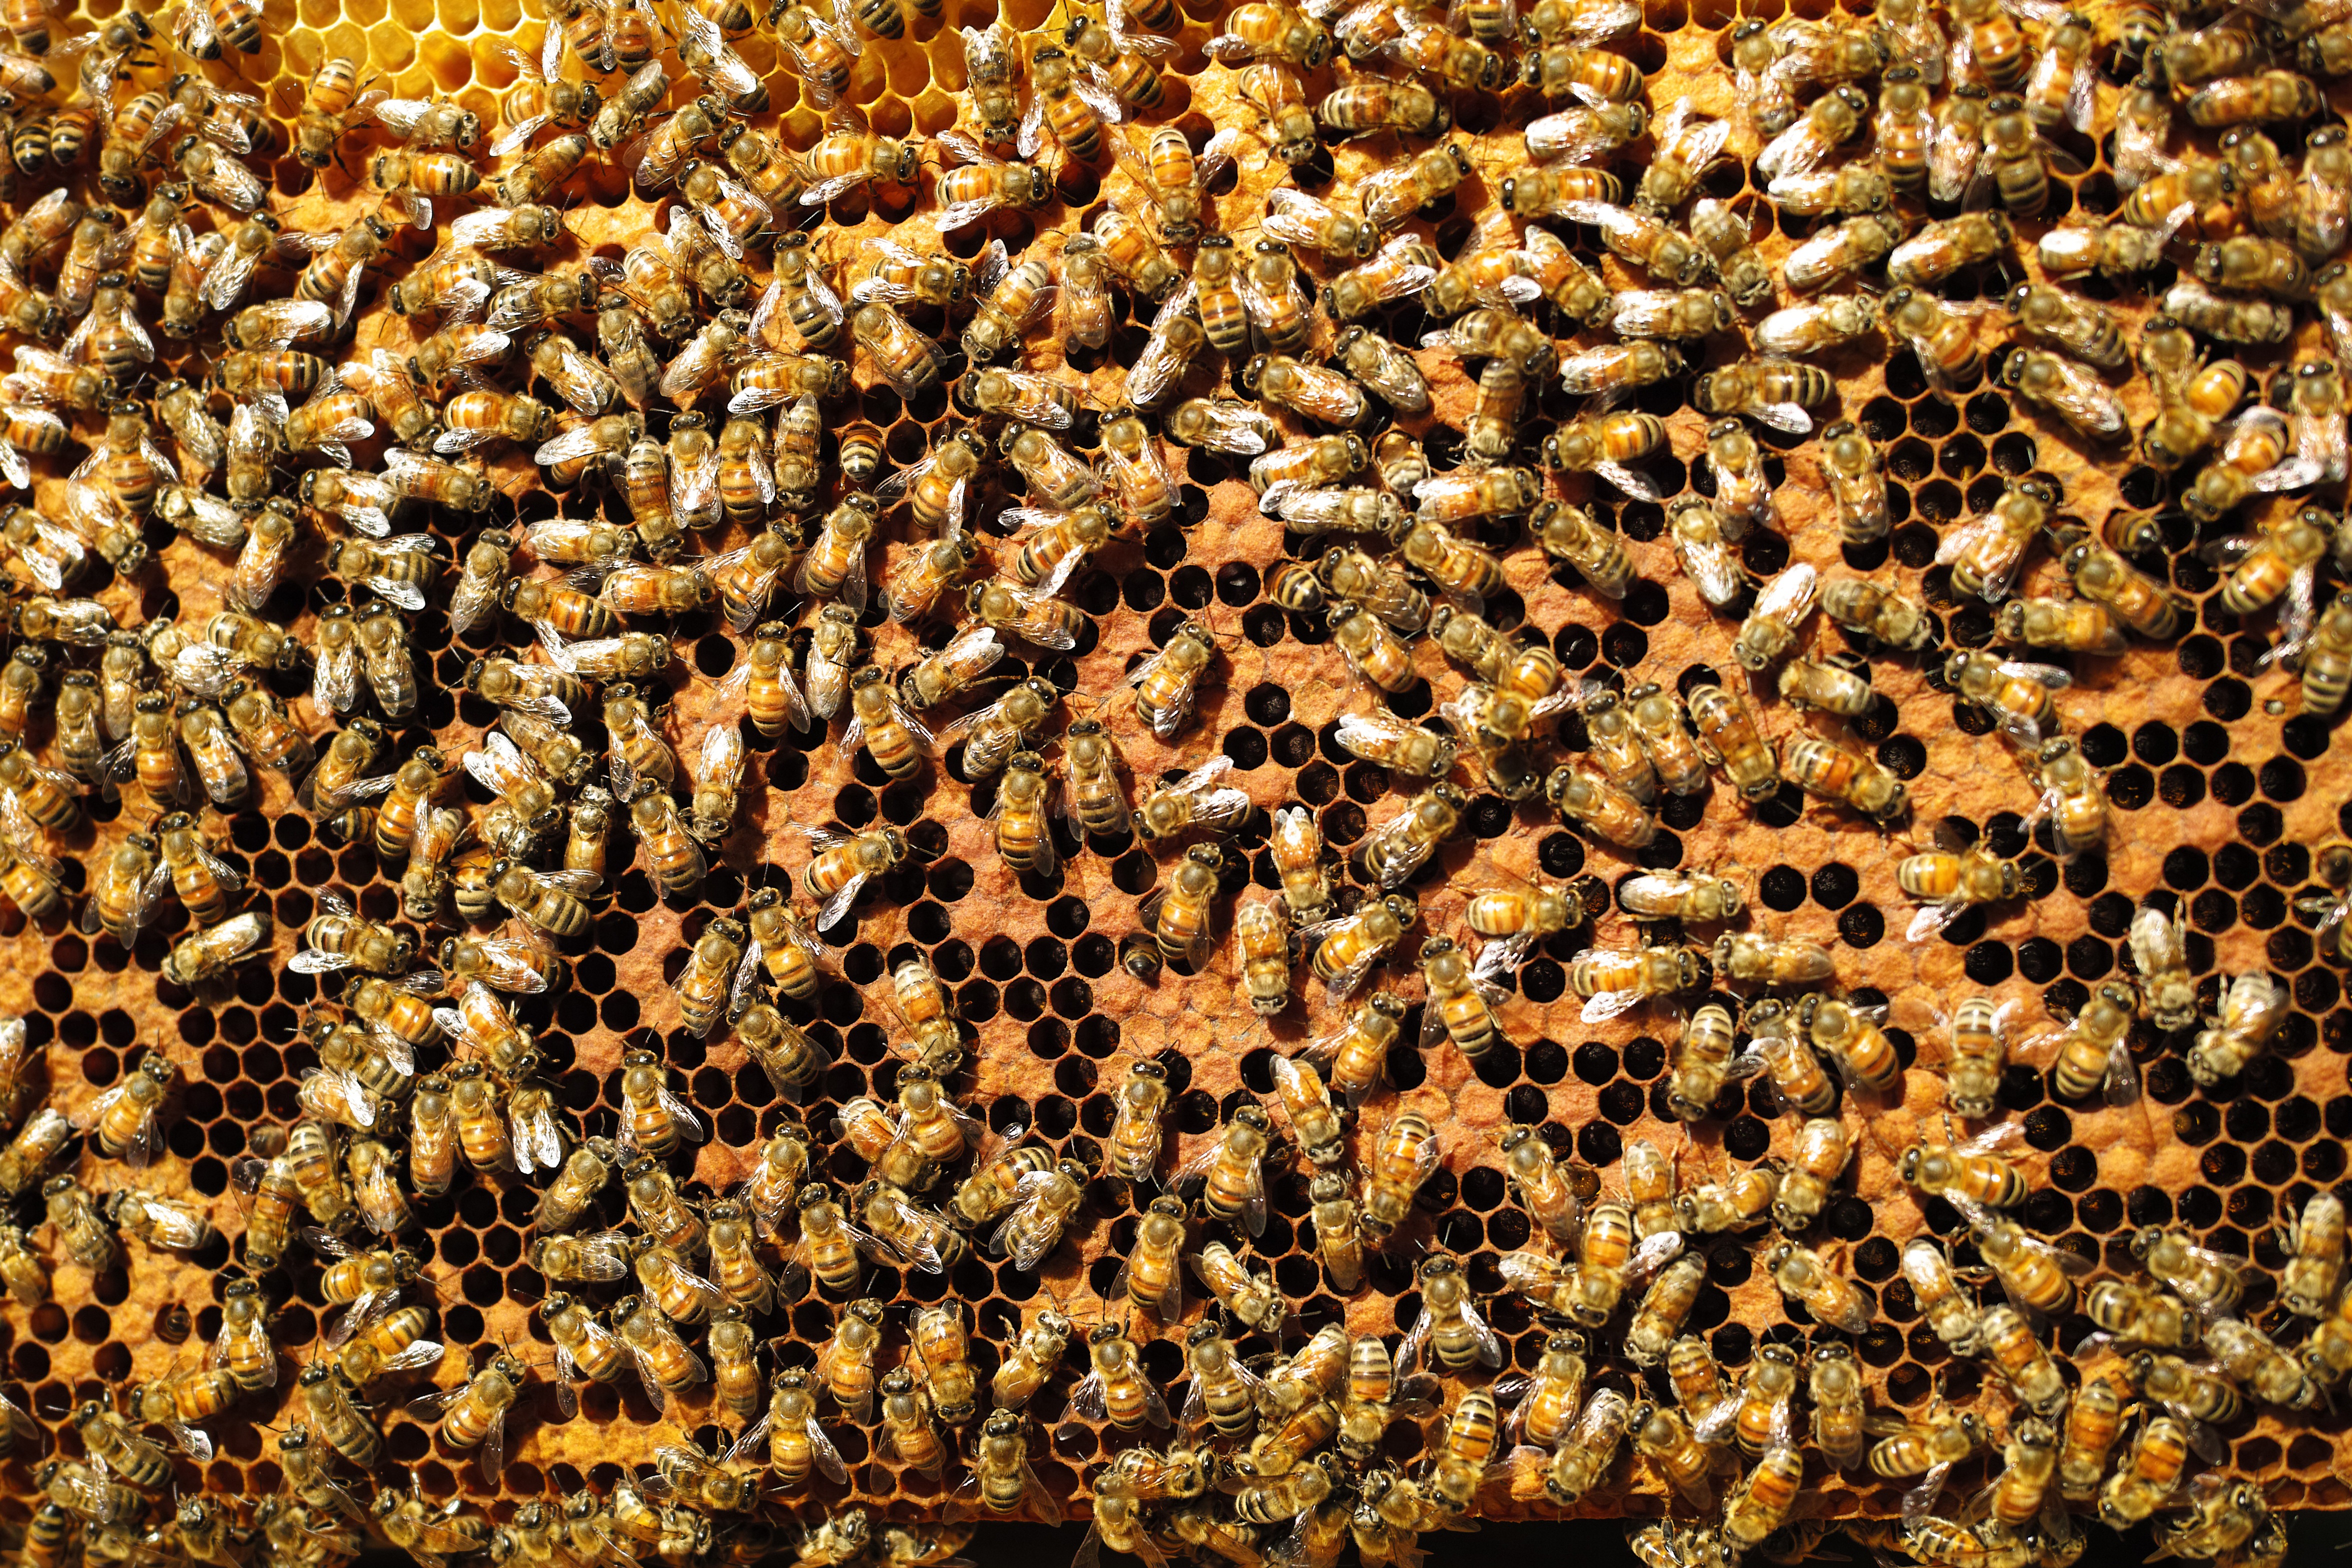
pattern, pollen, insect, invertebrate, design, bee, leadership, company, content, bees, honey bee, pollinator, nature background, business meeting, meeting business, grass family, membrane winged insect